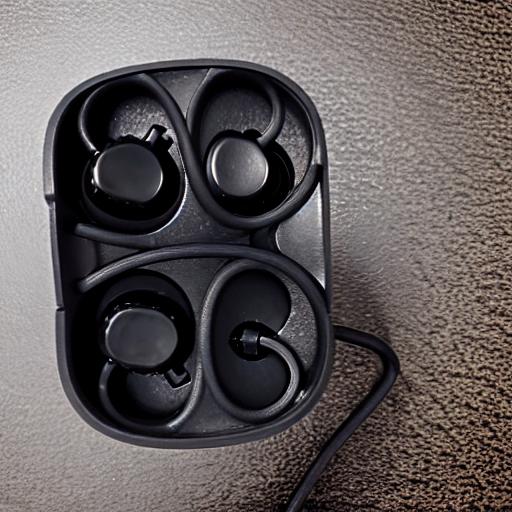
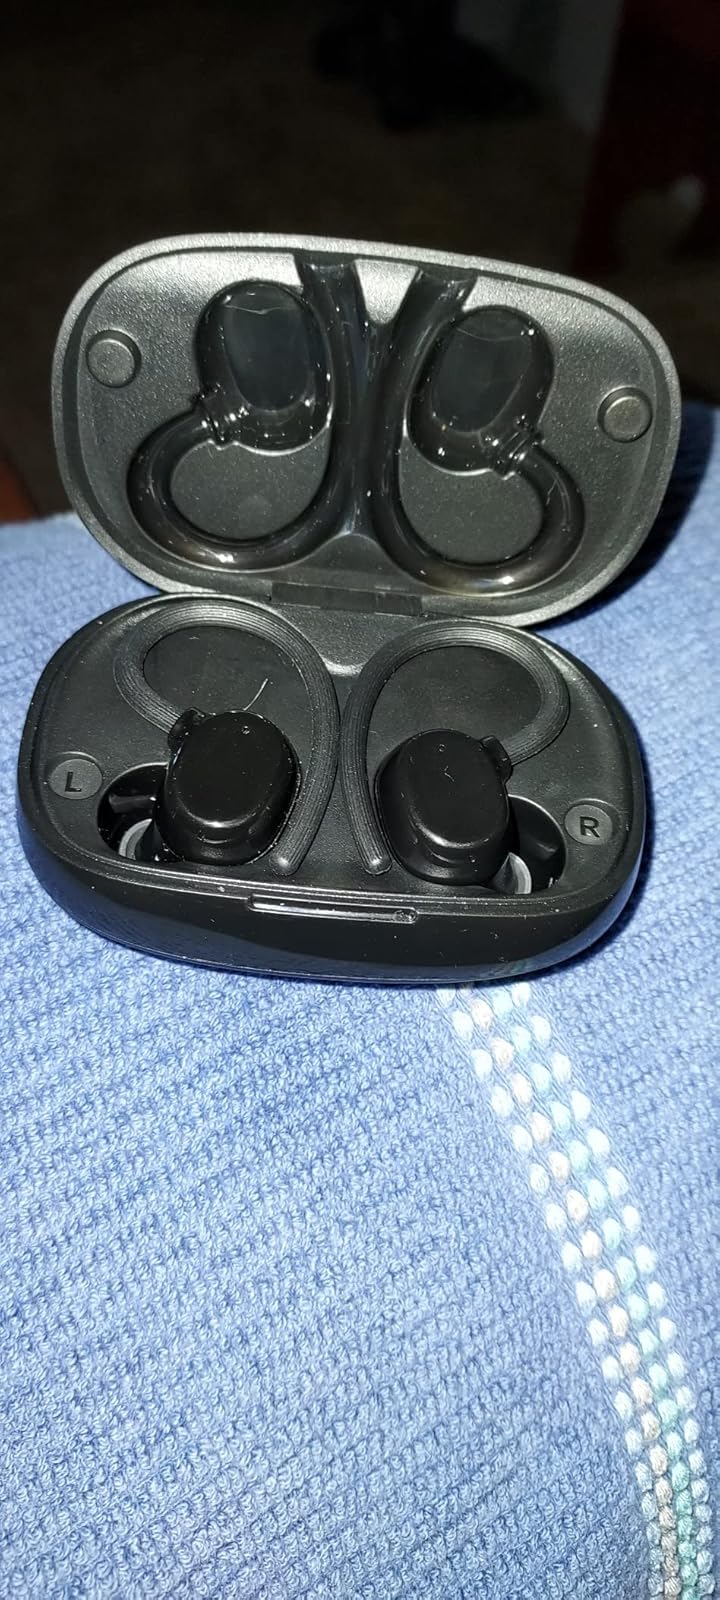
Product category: earbuds
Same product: no